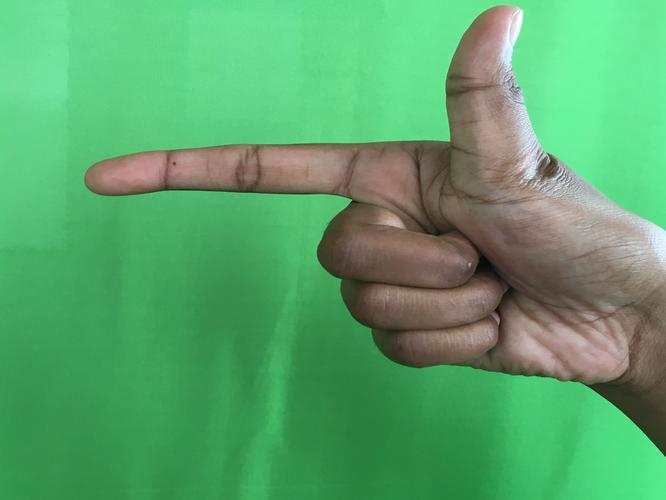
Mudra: Chandrakala
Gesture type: single_hand